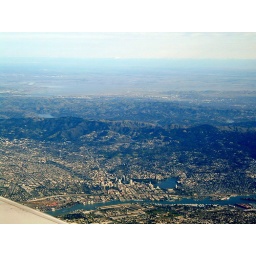
View east over Oakland, California as far as the Sierra Nevada mountains. From a plane window over Alameda in 2001.